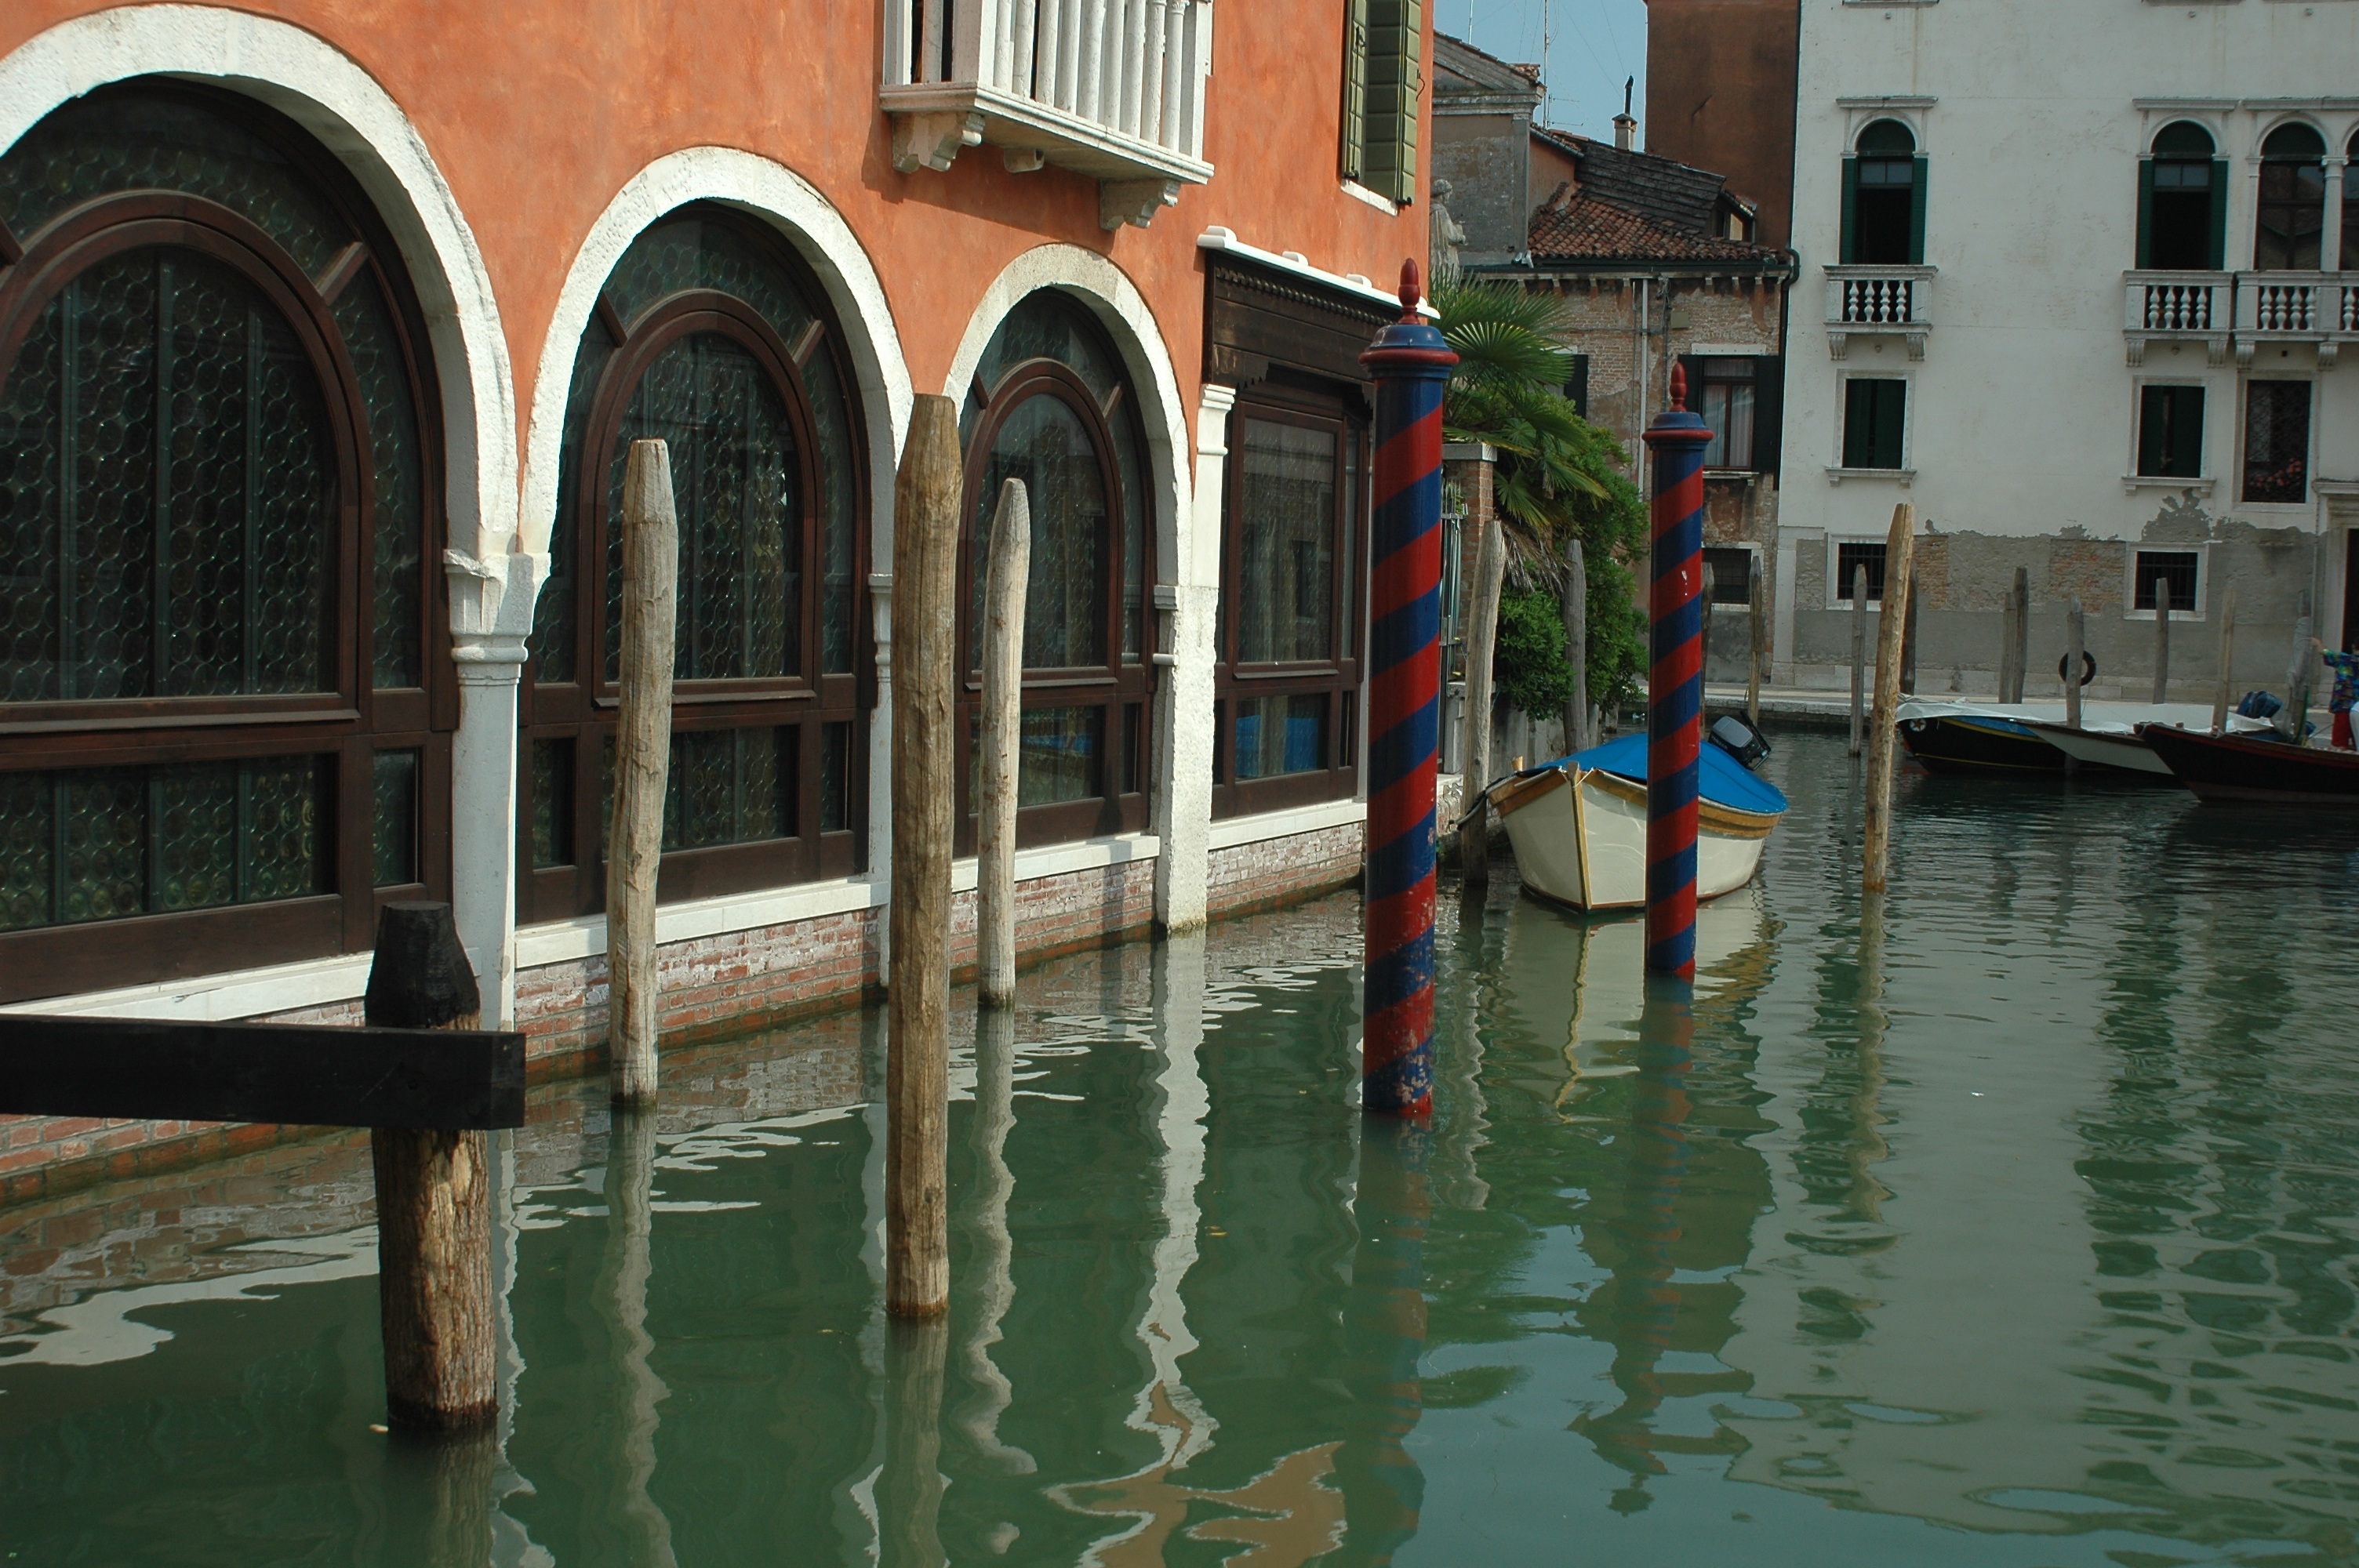
water, boat, building, canal, travel, europe, vehicle, italy, venice, historic, tourism, waterway, arches, gondola, italian, venetian